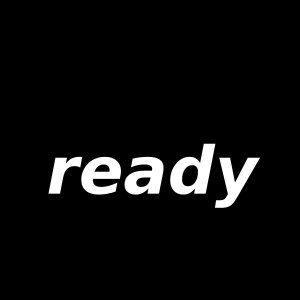
1080p
Mærke til markering af 1080p-standarden
1080p er betegnelsen for et HDTV-videoformat. Tallet 1080 henviser til at der er 1.080 vandrette linjer i den vertikale opløsning, mens bogstavet p står for progressive scan. Formatet bruges normalt til et widescreen skærmformat på 16:9, der indebærer en horisontal opløsning på 1.920 pixels. Det skaber en skærmopløsning på i alt 1.920 × 1.080 pixels. Billeopdateringen kan enten være ubeskrevet eller specificeret med bogstavet p efterfulgt af en talstørrelse, som f.eks. 1080p30, der betyder, at skærmen kan vise 30 nye billeder i sekundet, eller 1080i60, svarende til 60 halvbilleder per sekund.